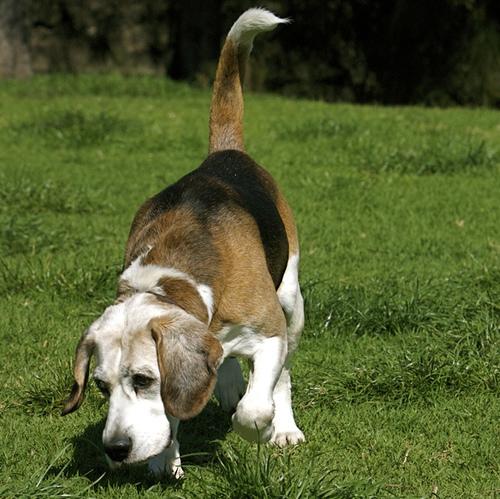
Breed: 276-n000113-beagle